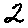
Label: 2